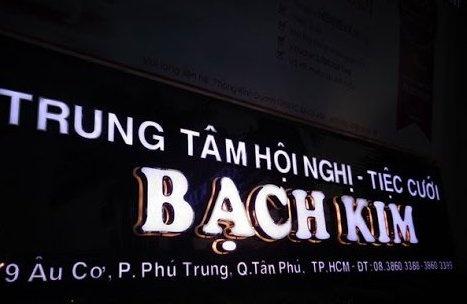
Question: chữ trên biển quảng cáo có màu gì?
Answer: màu trắng